Chevrolet Corvette C6.R

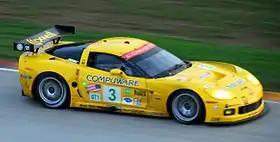
The No.3 C6.R at the 2007 Generac 500

The Chevrolet Corvette C6.R is a grand tourer racing car built by Pratt Miller and Chevrolet for competition in endurance racing. It is a replacement for the Corvette C5-R racing car, applying the body style of the new C6 generation Chevrolet Corvette as well as improvements to increase the speed and reliability on the track. Since its debut in 2005, it has continued on from the previous dominance of the C5-R in its racing class with multiple American Le Mans Series championships and race wins in the Le Mans Series, FIA GT Championship, and 24 Hours of Le Mans. There are two main versions of the Corvette C6.R: the GT1 version which has 590 HP, carbon-ceramic brakes, and aggressive aerodynamics, and the GT2 version which has 470 HP, cast-iron brakes, and relatively stock aerodynamics with respect to the road car. Unrestricted though, the LS7.R engine will produce around 800 hp. By 2012 the C6.R GT1 was retired from the competition while the GT2 version continues to race around the world.